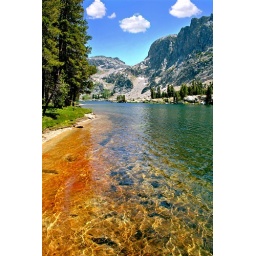
Sediment in the sand turned the shore near our camp a bright red. This photo was taken while standing in the lake.